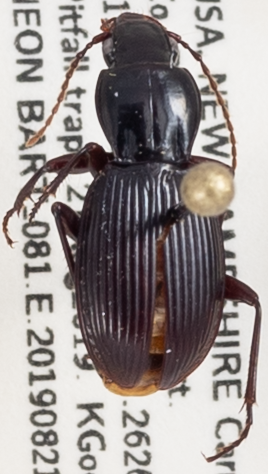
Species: Pterostichus tristis
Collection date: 2019-08-21
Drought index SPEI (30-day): -0.554
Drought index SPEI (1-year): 0.9
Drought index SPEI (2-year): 0.71